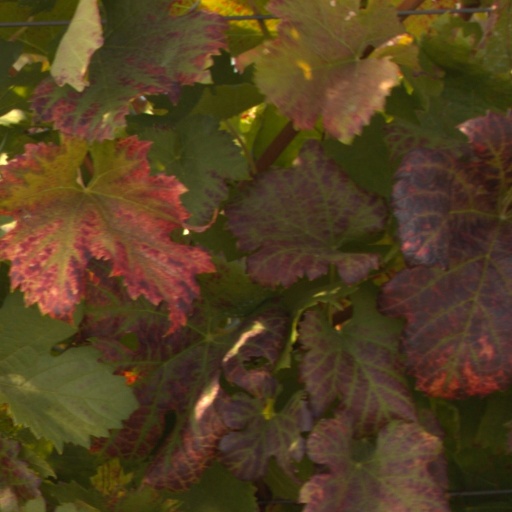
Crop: grape